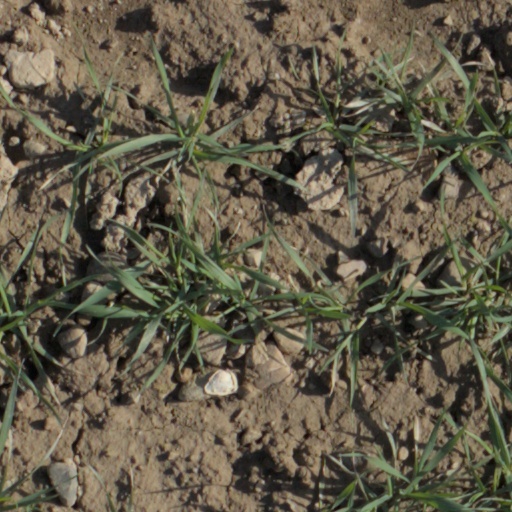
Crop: wheat